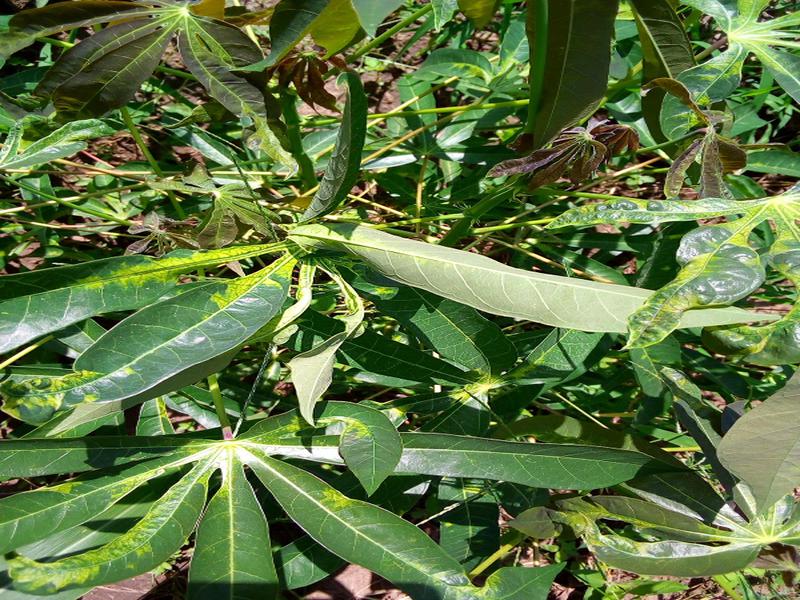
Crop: cassava
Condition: mosaic_disease